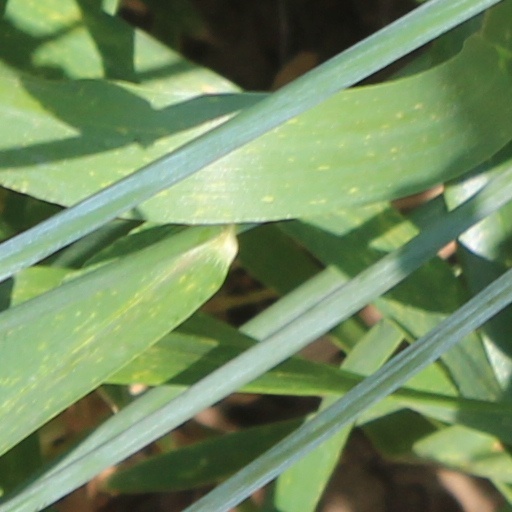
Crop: wheat